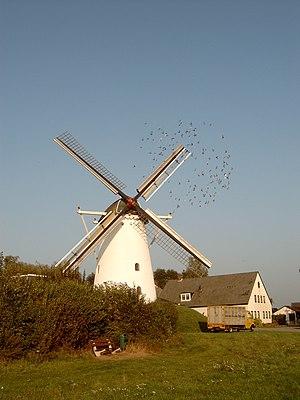
Loil est un village situé dans la commune néerlandaise de Montferland, dans la province de Gueldre. Le village compte environ 1 500 habitants.